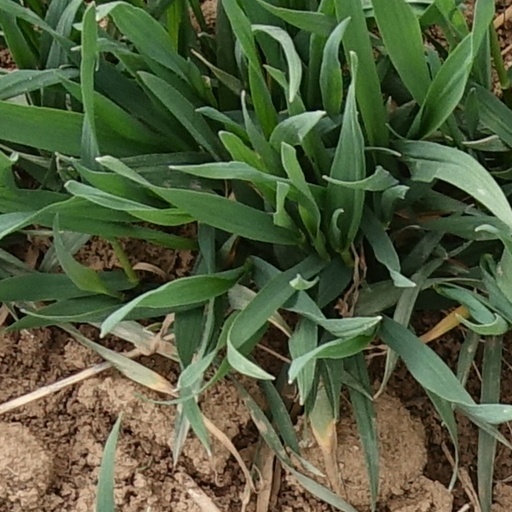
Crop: wheat